Anthony Fauci

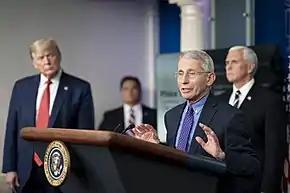
Fauci speaks to the White House press corps on COVID-19 in April 2020, watched by President Donald Trump (left) and Vice President Mike Pence (right).

Fauci was a member of the White House Coronavirus Task Force established in late January 2020, under President Donald Trump, to deal with the COVID-19 pandemic. He became a de facto public health spokesperson for the office of the president during the pandemic, and a strong advocate for ongoing social distancing efforts in the United States.